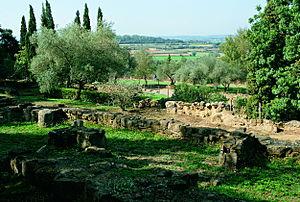
Le village ibérique du puy de Sant Andreu d'Ullastret est un site archéologique situé dans le territoire communal d'Ullastret, au Baix Empordà.
La Costa Brava est le nom donné à la côte catalane sur la mer Méditerranée, située au nord-est de la Catalogne, dans la Province de Gérone. Elle part de Portbou, à côté de la frontière française, et s'étend sur 160 kilomètres et sur les 255 kilomètres du profil déchiqueté de la Costa Brava jusqu’à Blanes, à l’embouchure du fleuve Tordera. Elle est encadrée, au nord, par la côte Vermeille qui en est la continuation géomorphologique et, au sud, par la Costa del Maresme.